Serhiy Klyuyev

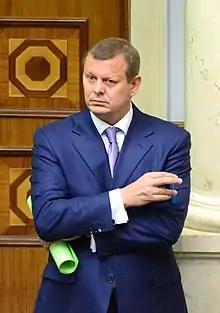
Serhiy Klyuyev

Serhiy Petrovych Klyuyev (also spelled: Sergiy Klyuyev) is a Ukrainian businessman and a former member of the Ukrainian Parliament.